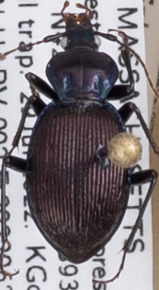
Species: Sphaeroderus canadensis canadensis
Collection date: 2022-06-29
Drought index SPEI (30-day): -0.8
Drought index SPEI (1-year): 1.01
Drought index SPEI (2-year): -0.32